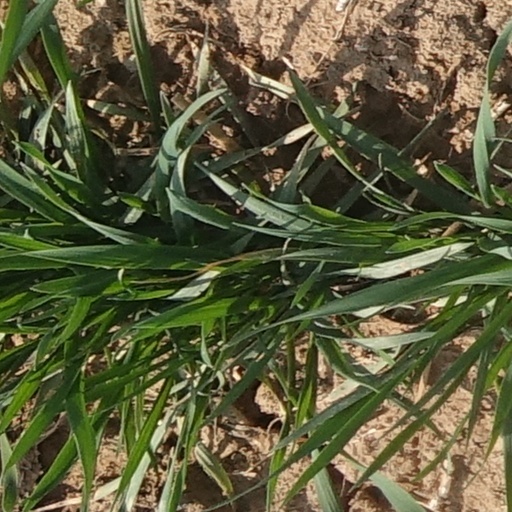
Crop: wheat